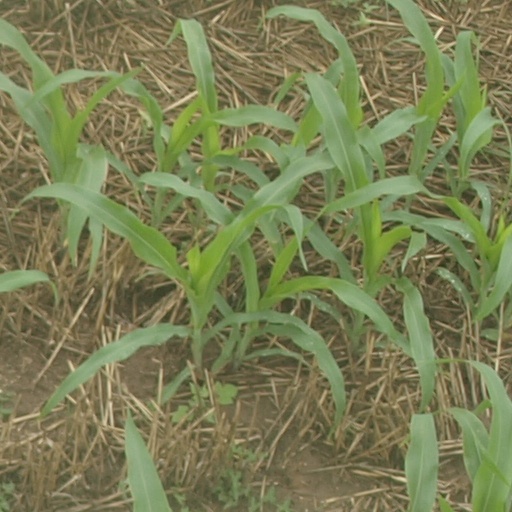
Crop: maize; corn